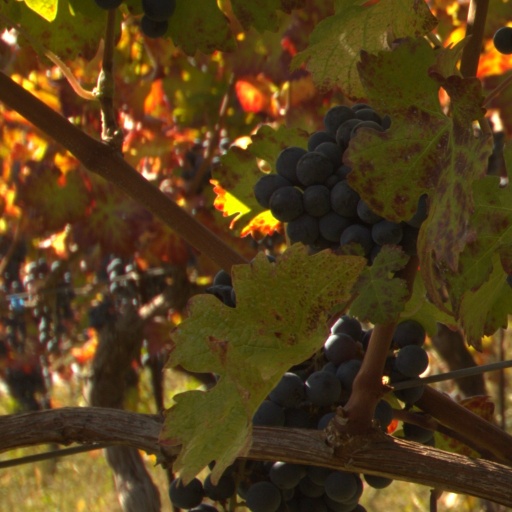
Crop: grape